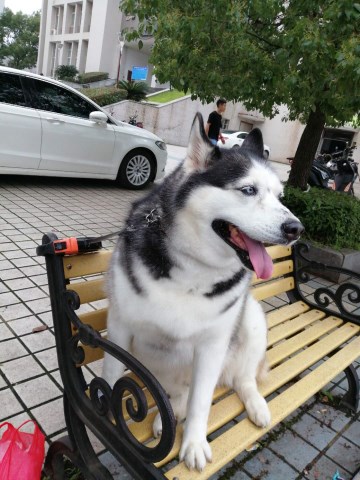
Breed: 1160-n000003-Siberian_husky